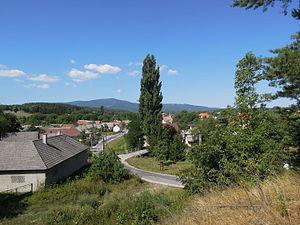
Veľká Hradná est un village de Slovaquie situé dans la région de Trenčín.